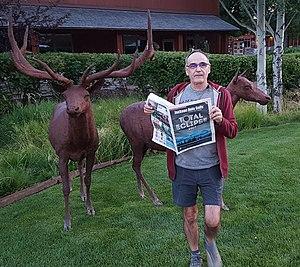
Juan Lacruz est un astronome amateur espagnol, originaire de Gijón.